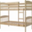
Label: bed